H.A.M.

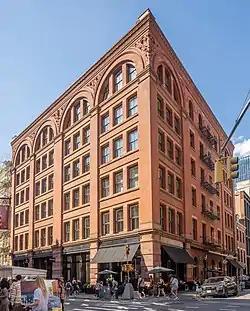
The Mercer Hotel, where Aude Cardona met West and recorded her vocals for the track.

Jay-Z and Kanye West are both American rappers who have collaborated on several tracks together, such as singles like "Swagga Like Us" (2008), "Run This Town" (2009), and "Monster" (2010). In 2010, the two began production and recording together for a collaborative record titled "Watch the Throne". One of the album's tracks, "H.A.M" includes additional vocals from opera singer Aude Cardona, who also sings on "Illest Motherfucker Alive". Cardona explained that she once woke up to a message asking if she was an opera singer and did not initially realize it was from West's manager, who was recruiting her for the album. The team knew of Cardona because a friend from Jive Records recommended her to the owner of Electric Lady Studios and she was surprised to record at the location of The Mercer Hotel in SoHo, Manhattan, only meeting West there and thought he was very nice. Cardona found that despite West being clear in his vision, he was willing to listen to other ideas and allowed the singer to improvise for much of her solo parts. She appreciated the song for mixing hip-hop with opera and spent seven hours recording her vocals, delivering many takes in high C notes as she aimed for West's desired combination of gospel and R&B to offer a modern sound.